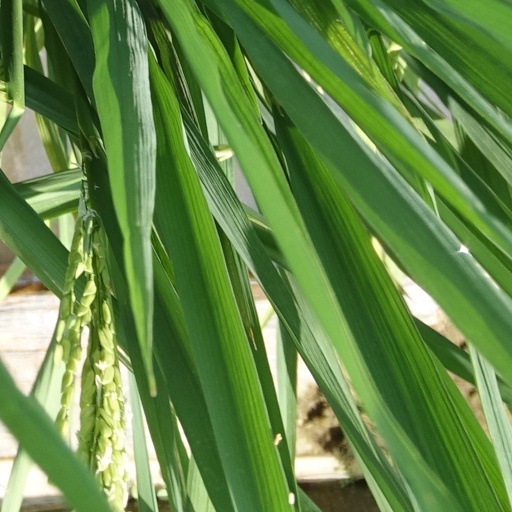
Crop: rice